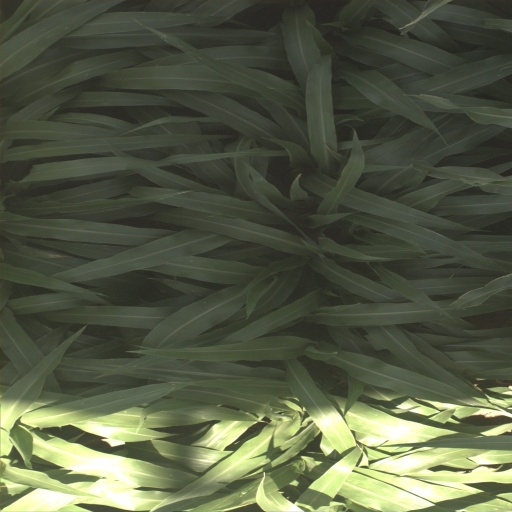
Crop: sorghum